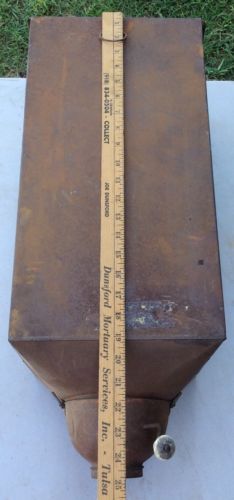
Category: cabinet